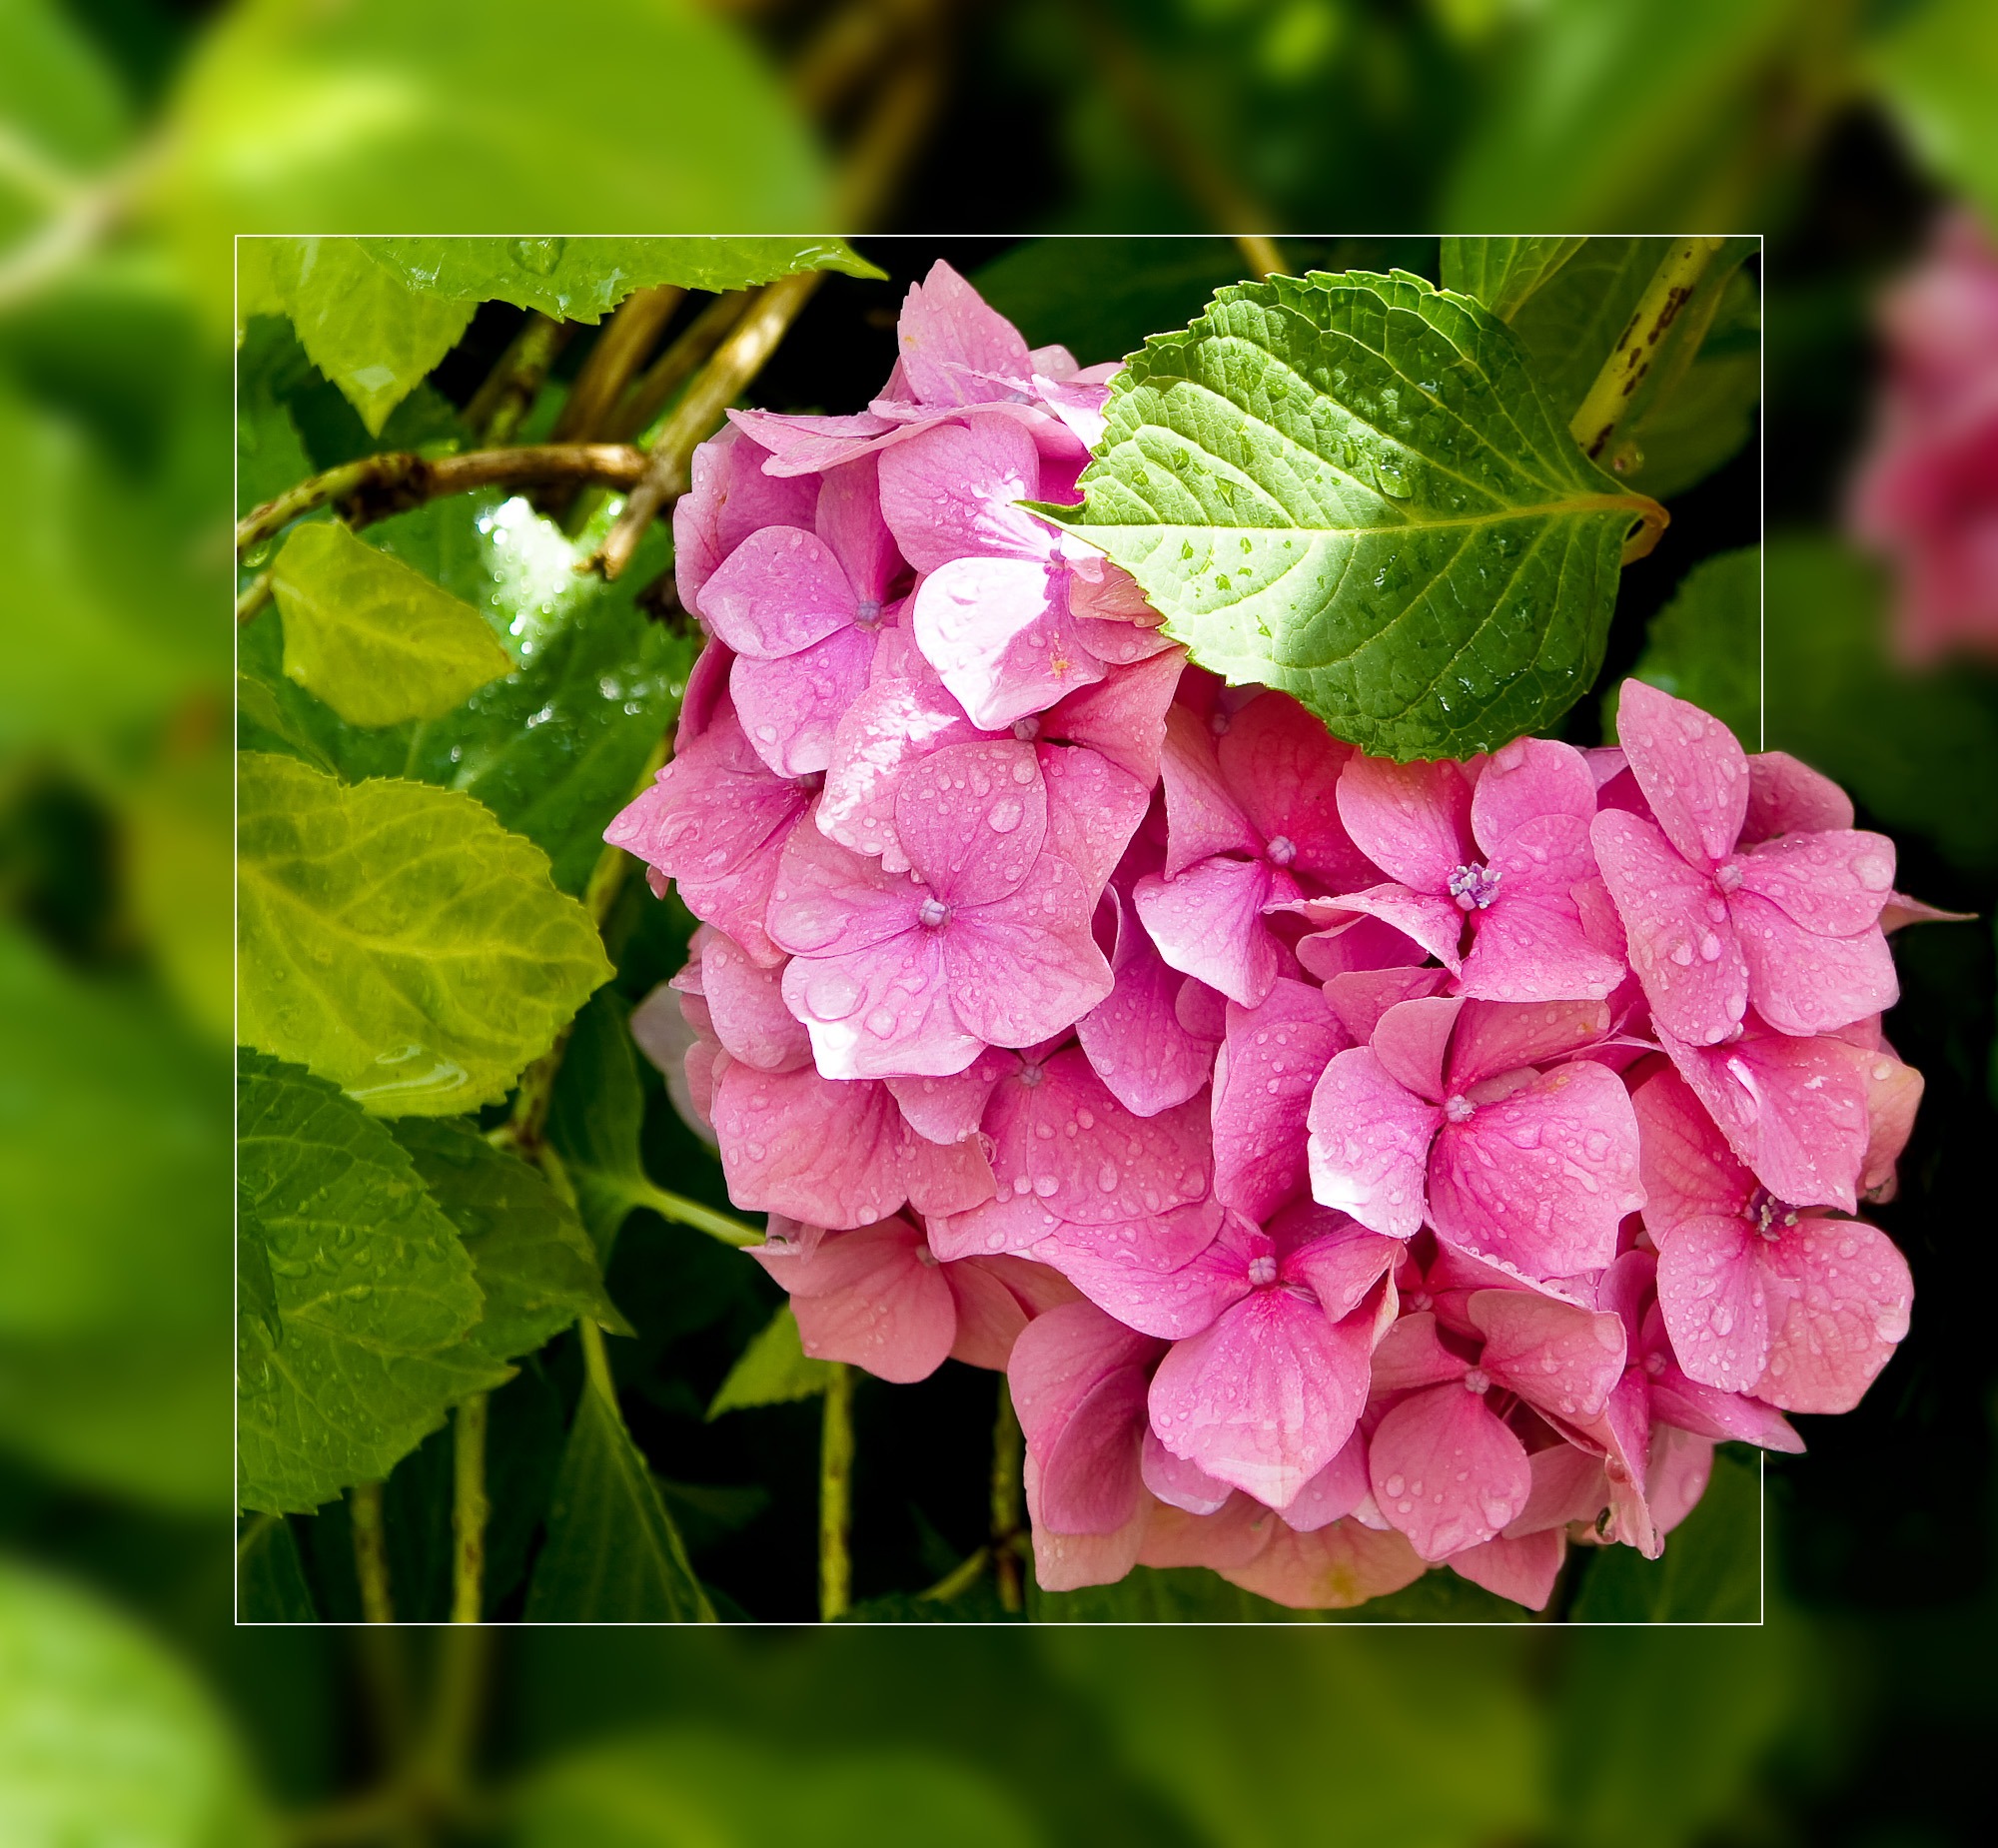
plant, leaf, flower, petal, botany, pink, flora, hydrangea, flowers, shrub, macro photography, flowering plant, hydrangeaceae, cornales, annual plant, land plant, hydrangea serrata